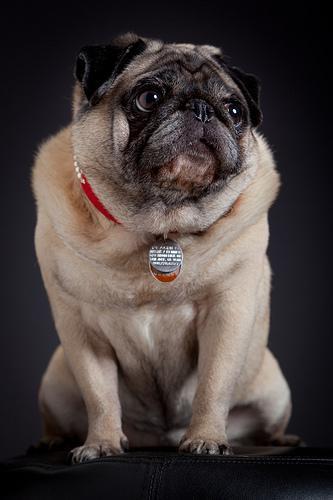
pug